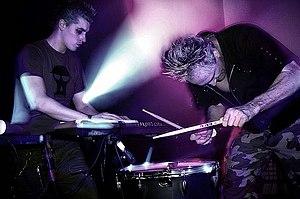
Front Line Assembly [fɹʌnt laɪn əˈsɛmbli] ou FLA, aussi typographié Frontline Assembly selon les albums, est un groupe de musique électronique canadien, originaire de Vancouver, en Colombie-Britannique. Il est composé de Bill Leeb et Rhys Fulber. Son style musical, à la croisée de l'electronic body music, de l'indus et de la techno, est caractéristique du genre électro-industriel, dont il est l'un des fondateurs.